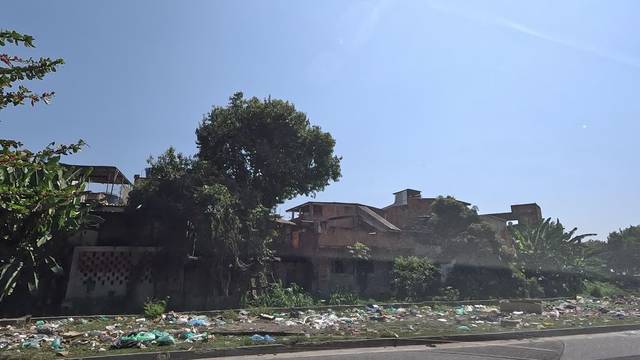
Region: Brazil
Coordinates: -22.958, -43.376